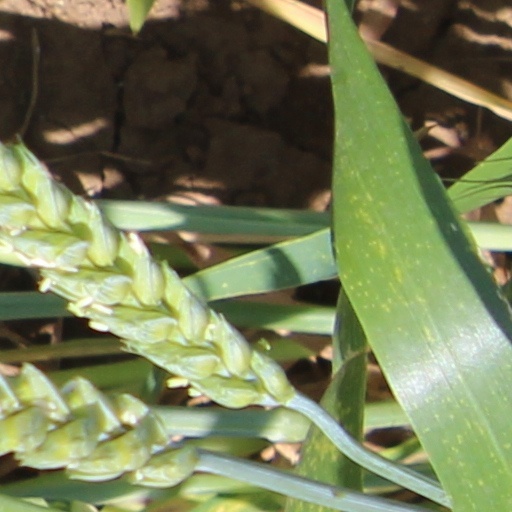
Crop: wheat